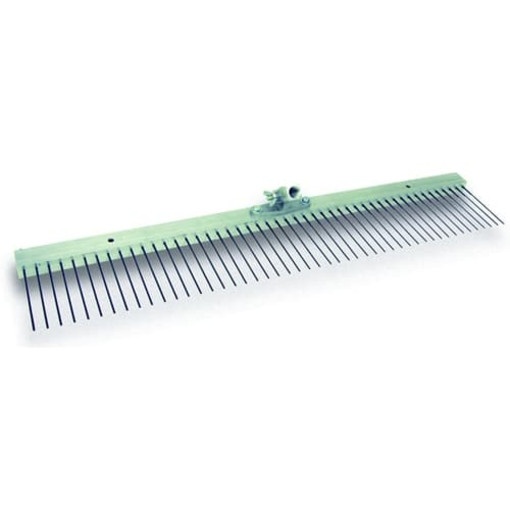
MarshallTown 14866 60" Flat Wire Texture Broom; 5/8" Spacing
FEATURES: • Machined aluminum tubing will not warp or crack • Steel tines provide stiffness for grooving while flexing for durability • Intended for providing a uniform groove in concrete roadways, bridges and ramps for drainage and traction • Comes with threaded handle adapter installed; adapter can be removed for use with clevis-end handle
Brand: CitySupplyCompany
Category: Hardware > Tools > Concrete Brooms